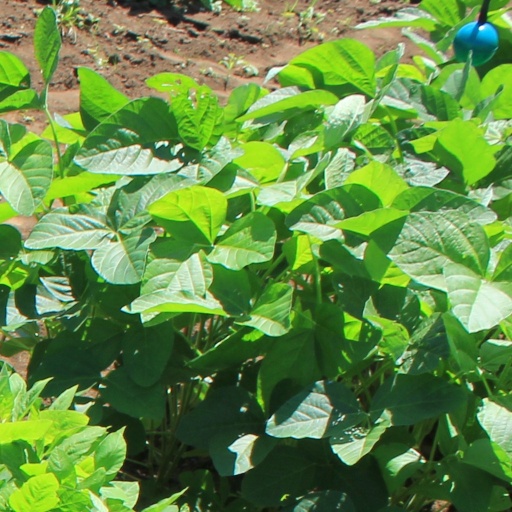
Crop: soybean